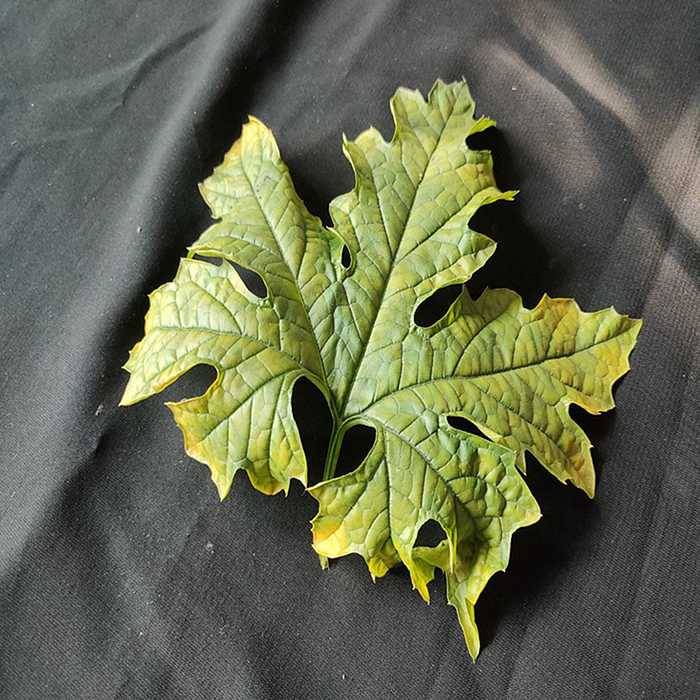
Plant: Bitter Gourd
Label: Mosaic virus